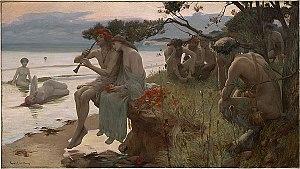
Rupert Bunny est un peintre australien né à St Kilda, état de Victoria, près de Melbourne qui séjourna à Paris à la Belle Époque.